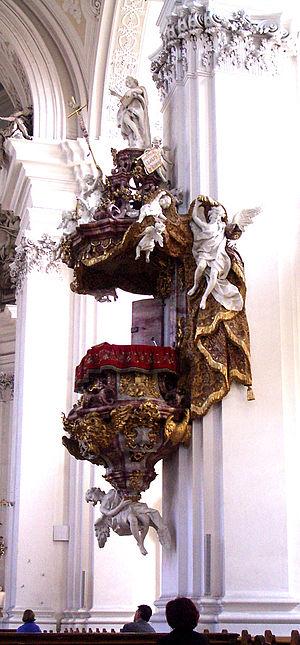
La chaire ou plus complètement la chaire de vérité ou chaire à prêcher, est à l'origine le siège d'un évêque dans son église principale.